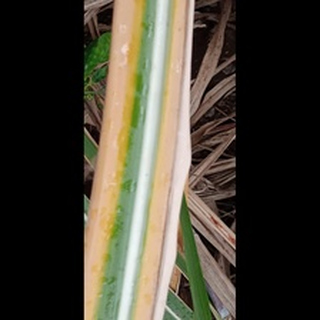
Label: sugarcane_yellow_leaf_disease